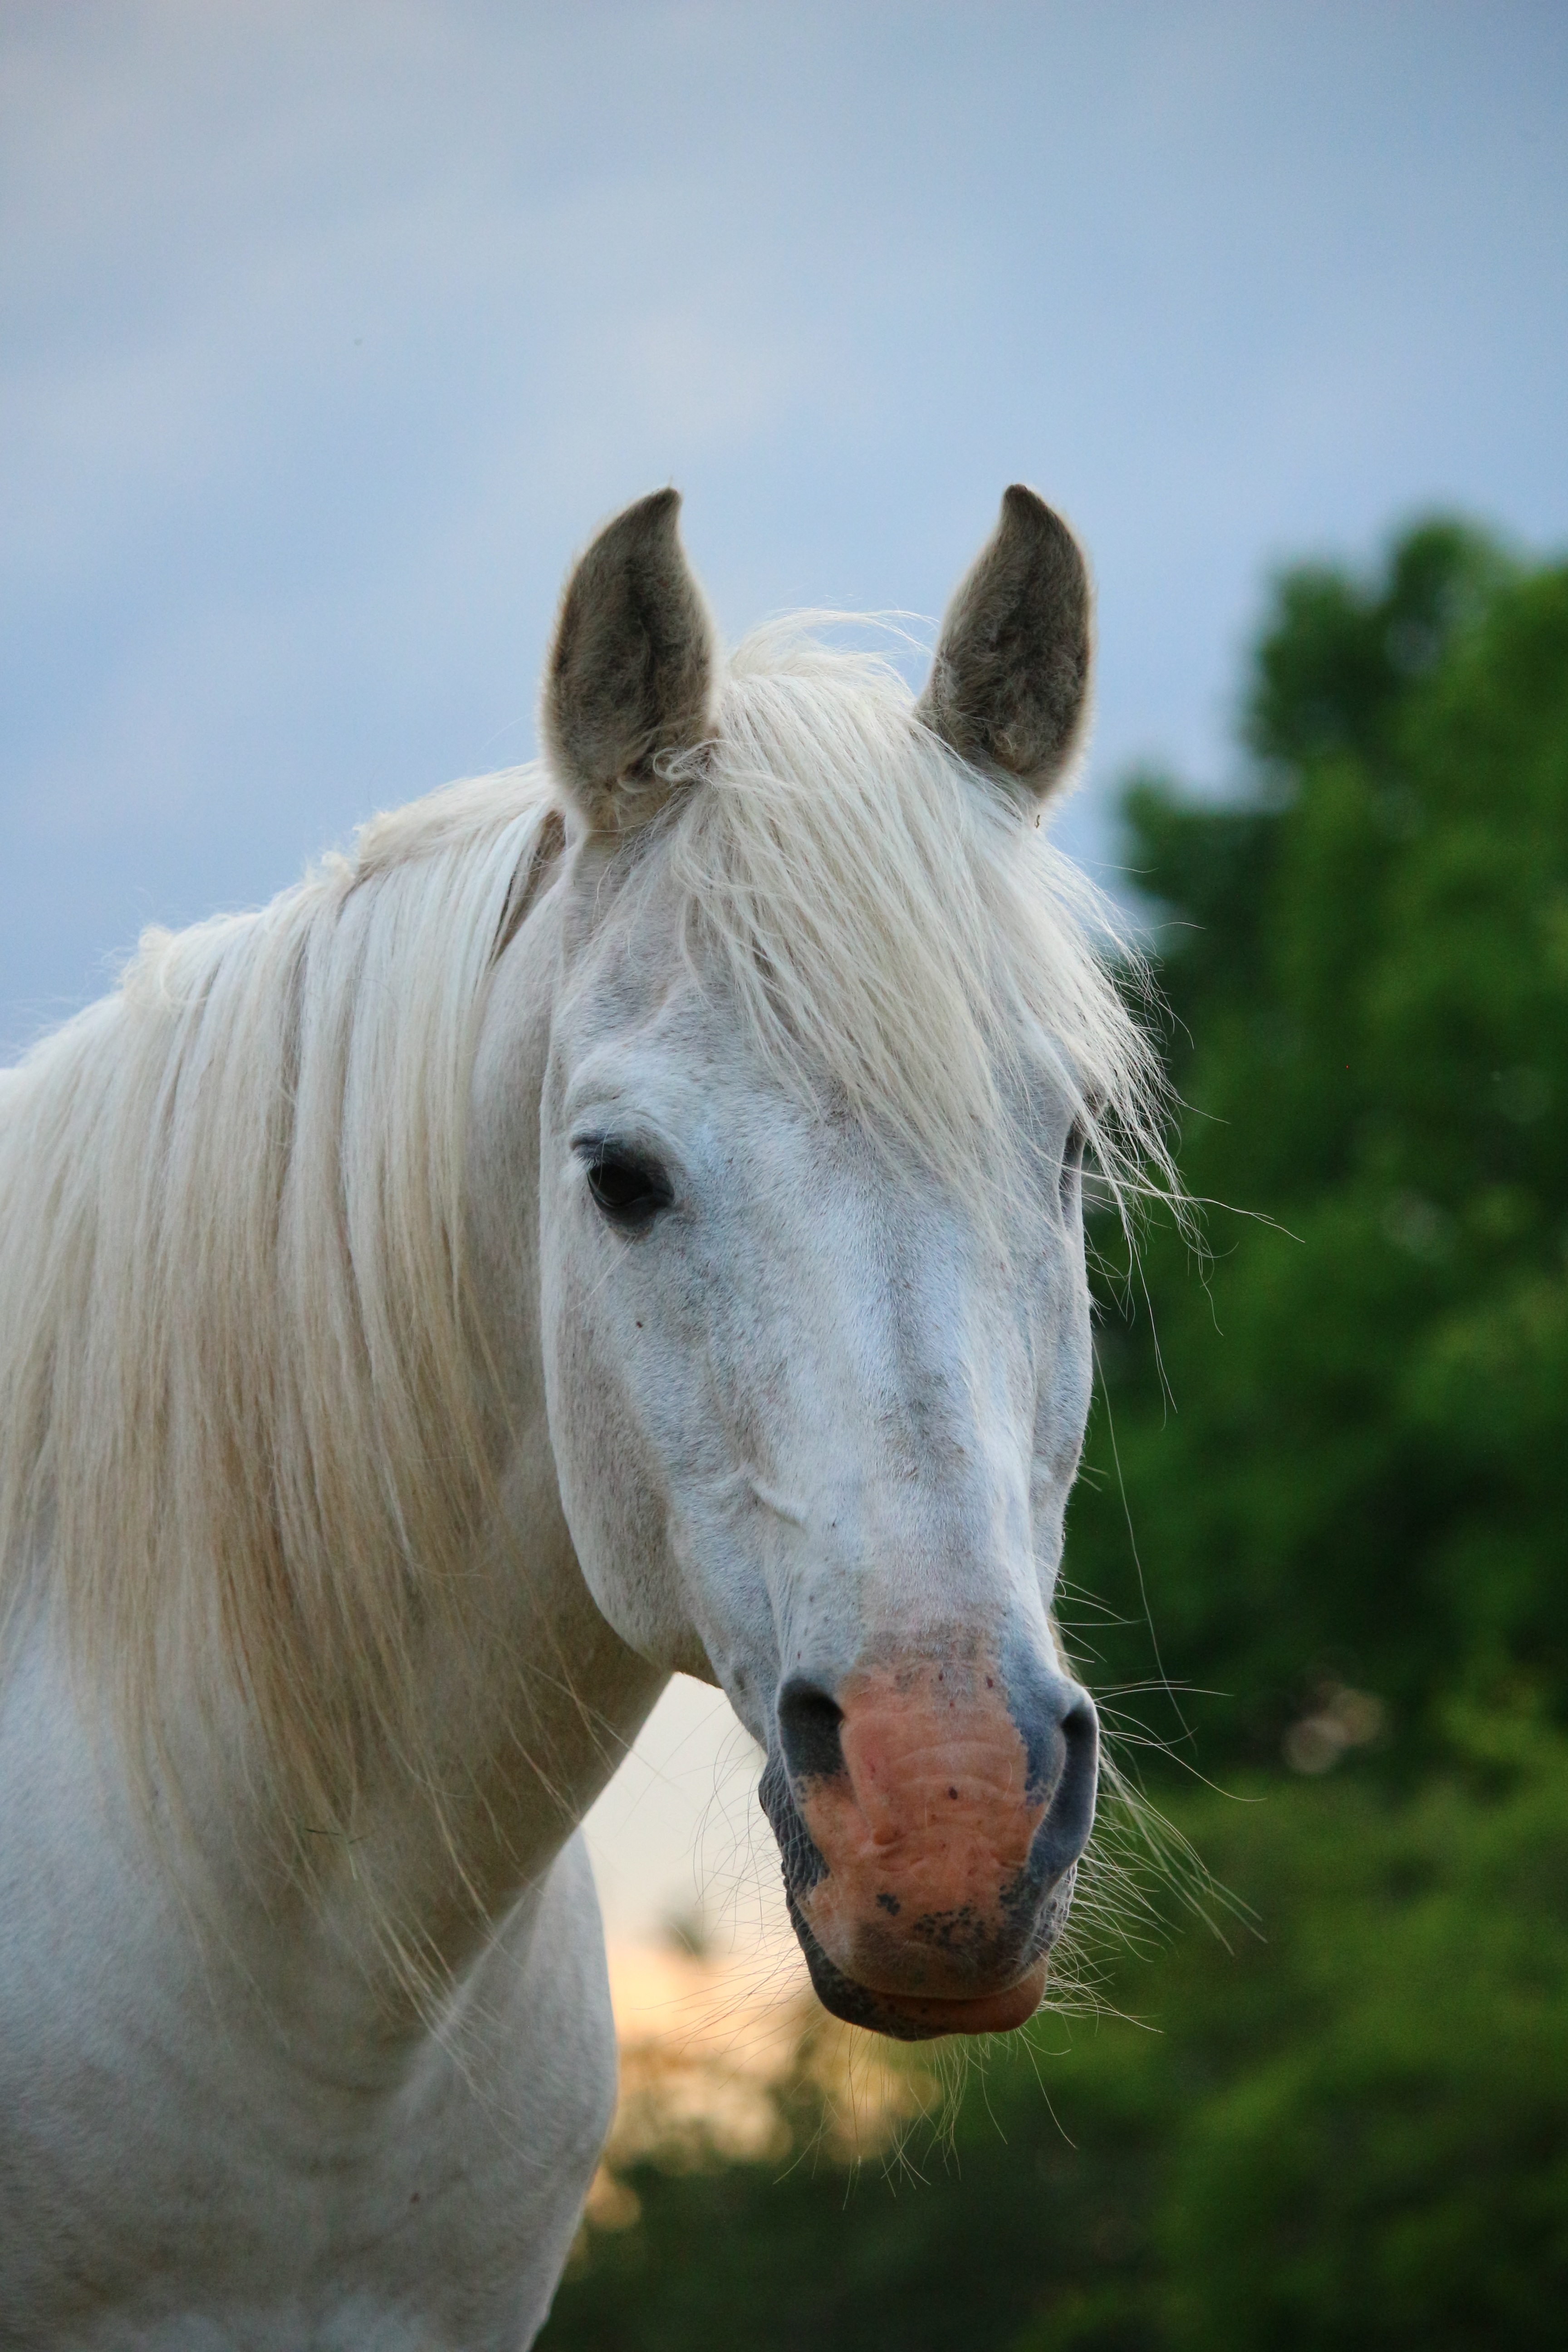
nature, grass, pasture, horse, mammal, stallion, mane, fauna, vertebrate, mare, mold, horse head, thoroughbred arabian, pferdeportrait, white horse, horse like mammal, mustang horse